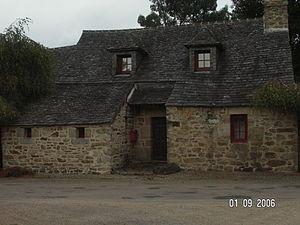
Botmeur [bɔtmœʁ] est une commune française du département du Finistère et de la région Bretagne ; elle fait partie de Monts d'Arrée Communauté.